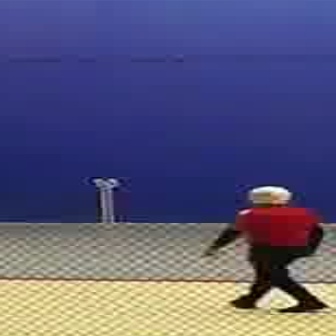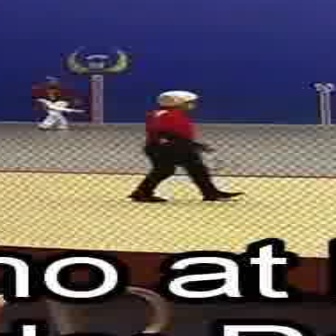
  Please identify the target specified by the bounding box [194,182,325,312] in the first image and locate it in the second image. Return the coordinates in [x_min,y_min,x_max,y_max] format.
Answer: [123,86,238,202]